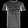
Label: T - shirt / top